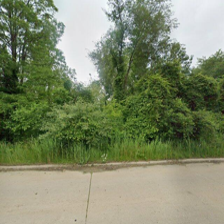
Label: streetView